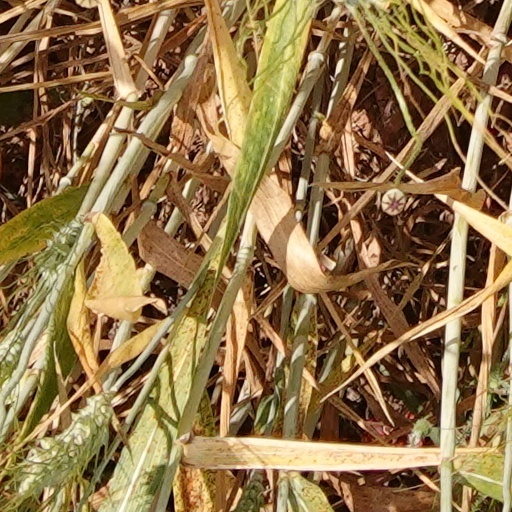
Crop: wheat